Generation X

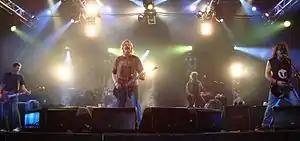
The Offspring performing in 2008 in Fortaleza, Brazil

Individualism is one of the defining traits of Generation X, and is reflected in their entrepreneurial spirit. In the 2008 book "X Saves the World: How Generation X Got the Shaft but Can Still Keep Everything from Sucking", author Jeff Gordinier describes Generation X as a "dark horse demographic" which "doesn't seek the limelight". Gordiner cites examples of Gen Xers' contributions to society such as: Google, Wikipedia, Amazon.com, and YouTube, arguing that if Boomers had created them, "we'd never hear the end of it". In the book, Gordinier contrasts Gen Xers to Baby Boomers, saying Boomers tend to trumpet their accomplishments more than Gen Xers do, creating what he describes as "elaborate mythologies" around their achievements. Gordiner cites Steve Jobs as an example, while Gen Xers, he argues, are more likely to "just quietly do their thing".